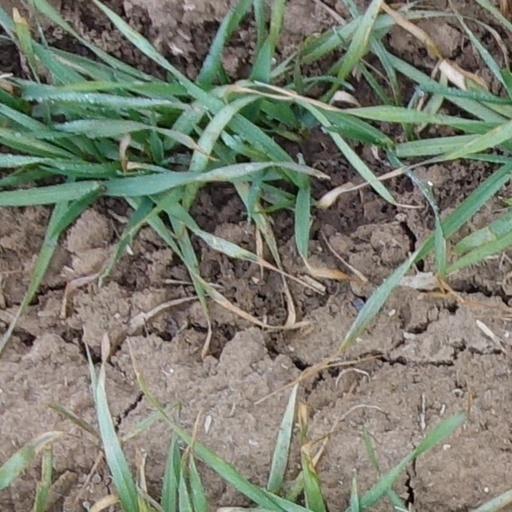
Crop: wheat